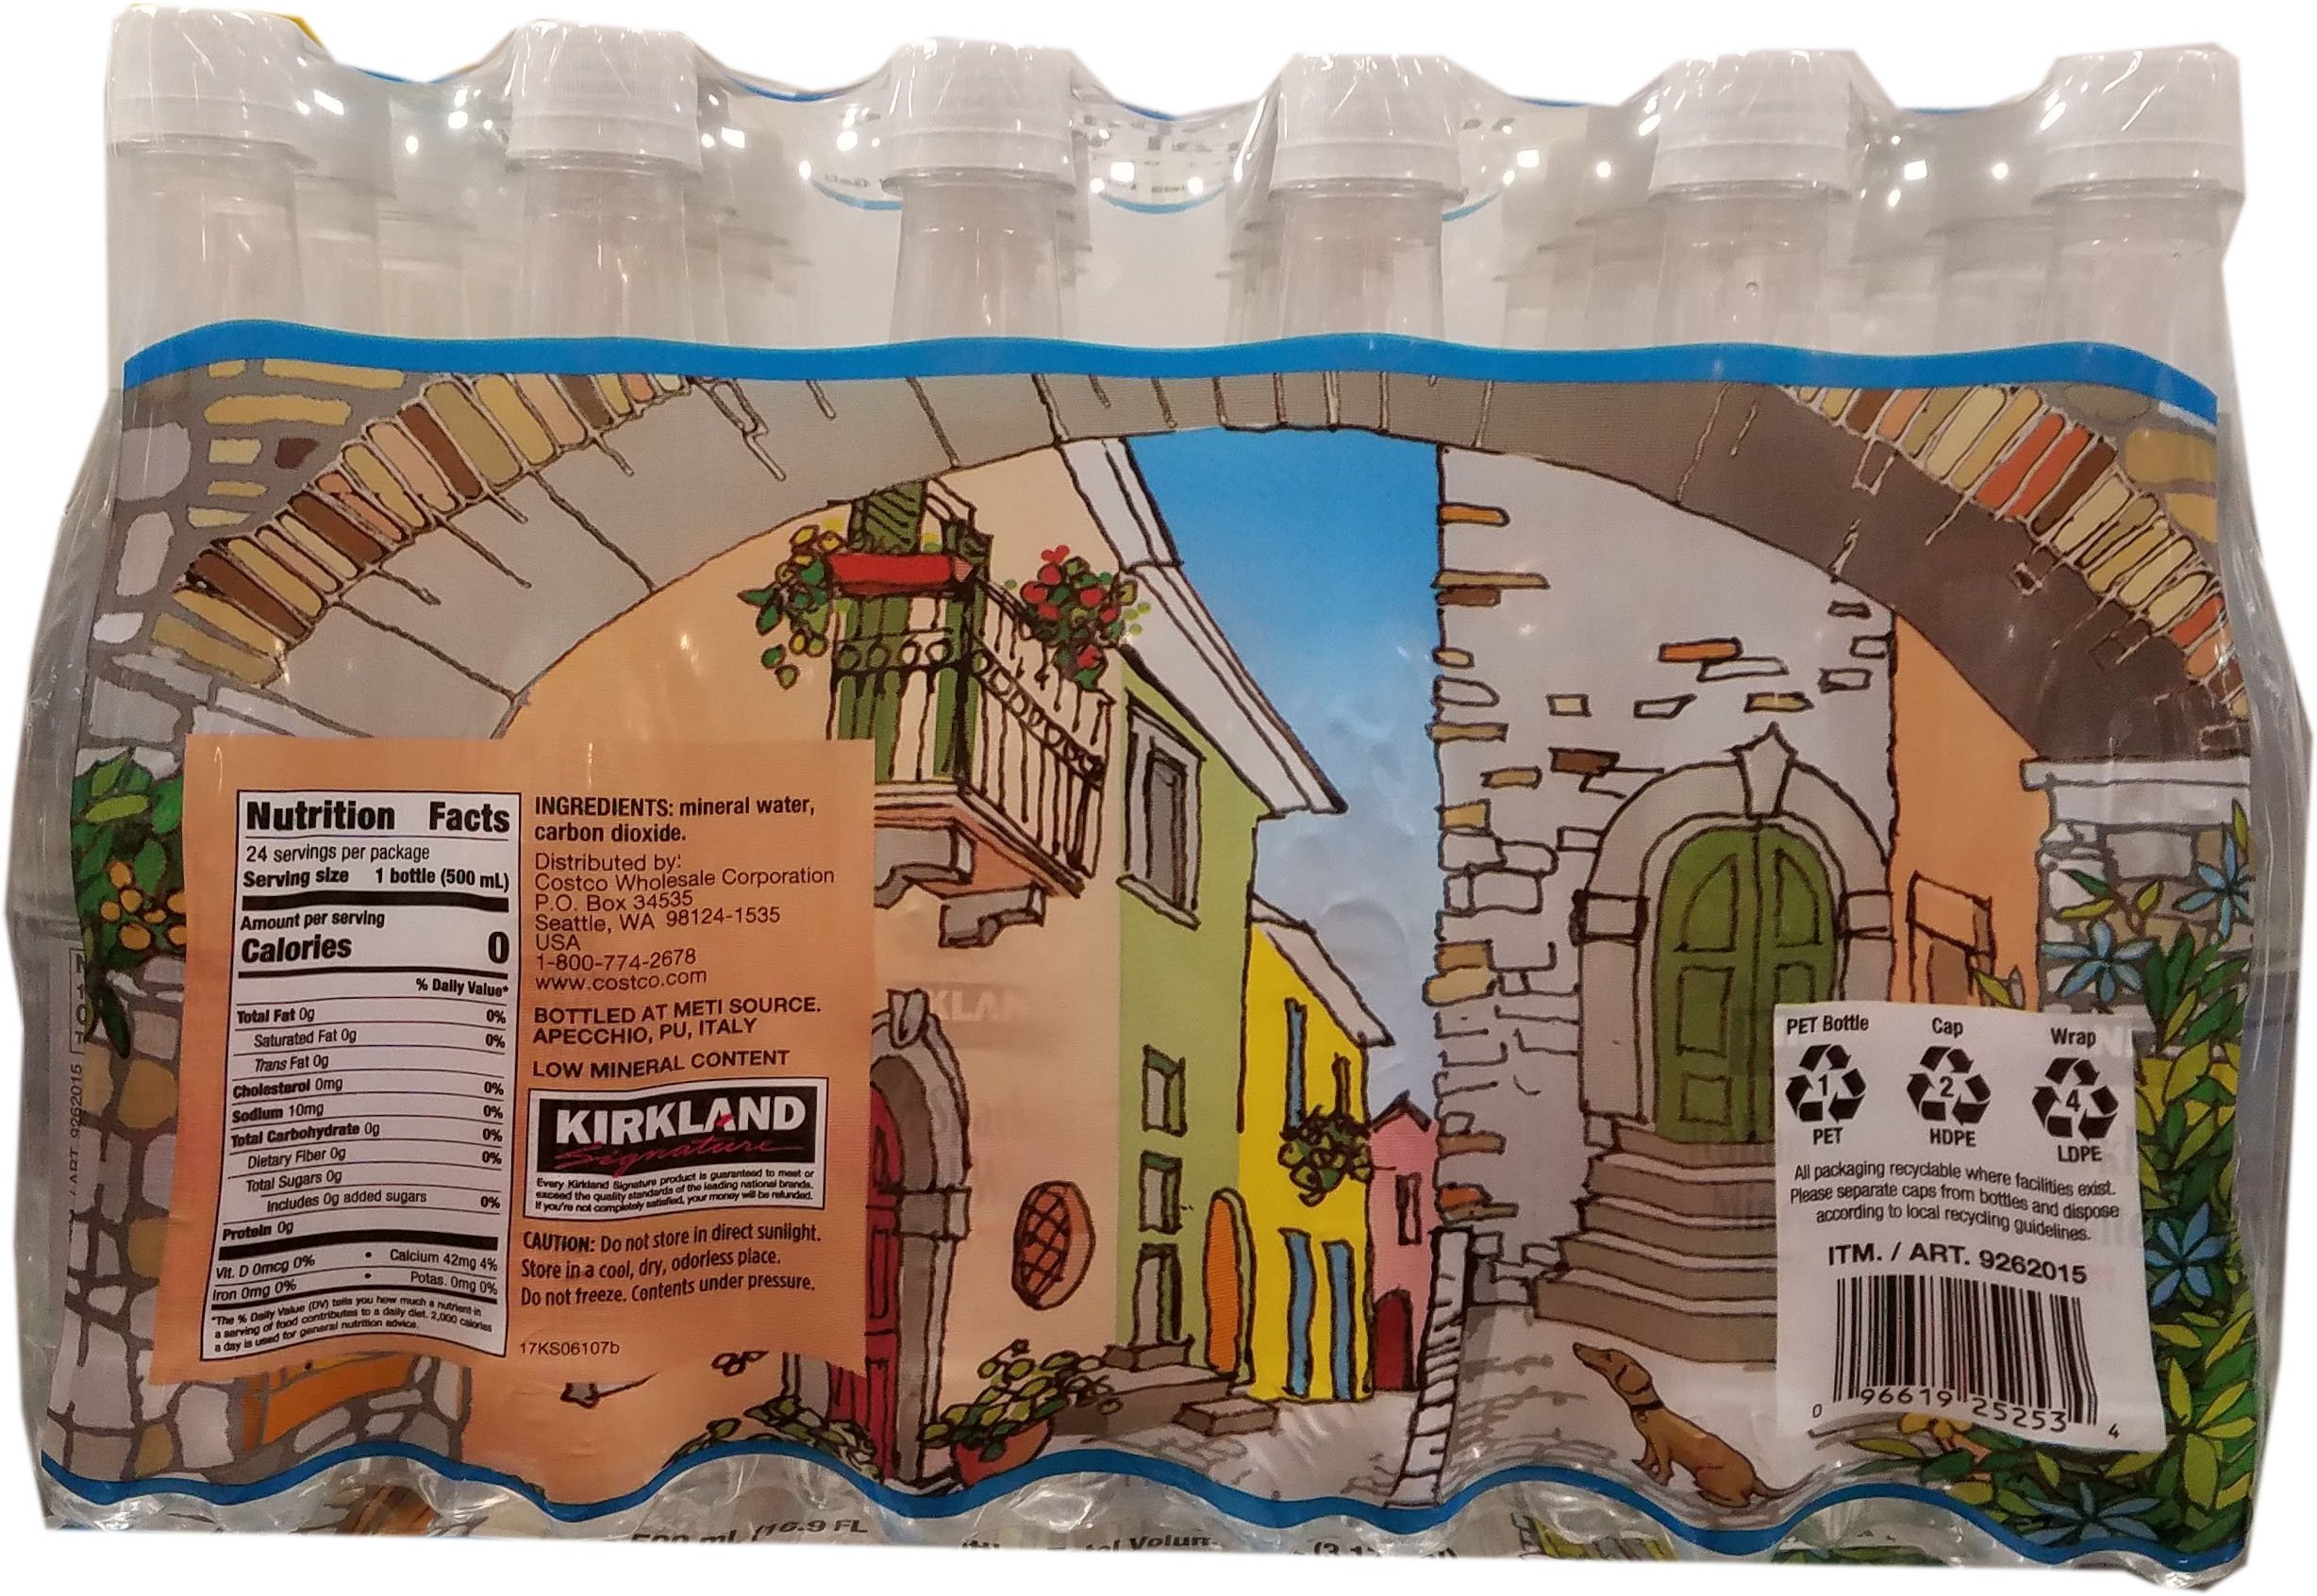
Item Name: Kirkland Signature Italian Sparkling Water, 16.9 fl oz, 24 ct
Bullet Point: Mineral Water
Value: 405.6
Unit: Fl Oz

Price: 32.88